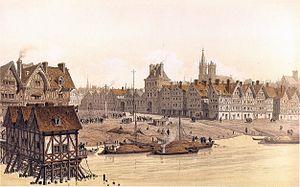
Gravure de Theodor Josef Hubert Hoffbauer représentant l'Hôtel de Ville de Paris en 1583.
L’hôtel de ville de Paris, communément appelé l’Hôtel de Ville, est le bâtiment qui héberge les institutions municipales de Paris depuis 1357.
François de La Ramée, né vers 1572 et mort le 8 mars 1596 à Paris, est un imposteur ou un fou français, condamné à mort pour s'être prétendu roi de France en tant que fils de Charles IX.